Apolo Ohno

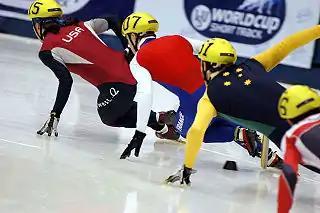
Ohno in lead at a 500 m short-track race at the 2004 World Cup in Saguenay

At the first event of the 2005 World Cup event in China, Ohno severely sprained his ankle and withdrew from the event. At the second event in South Korea, an estimated 100 riot police stood guard at Incheon International Airport to prevent harm from happening to Ohno. Their concern stemmed from a possible lingering negative reaction from the 2002 Olympic Games disqualification controversy.